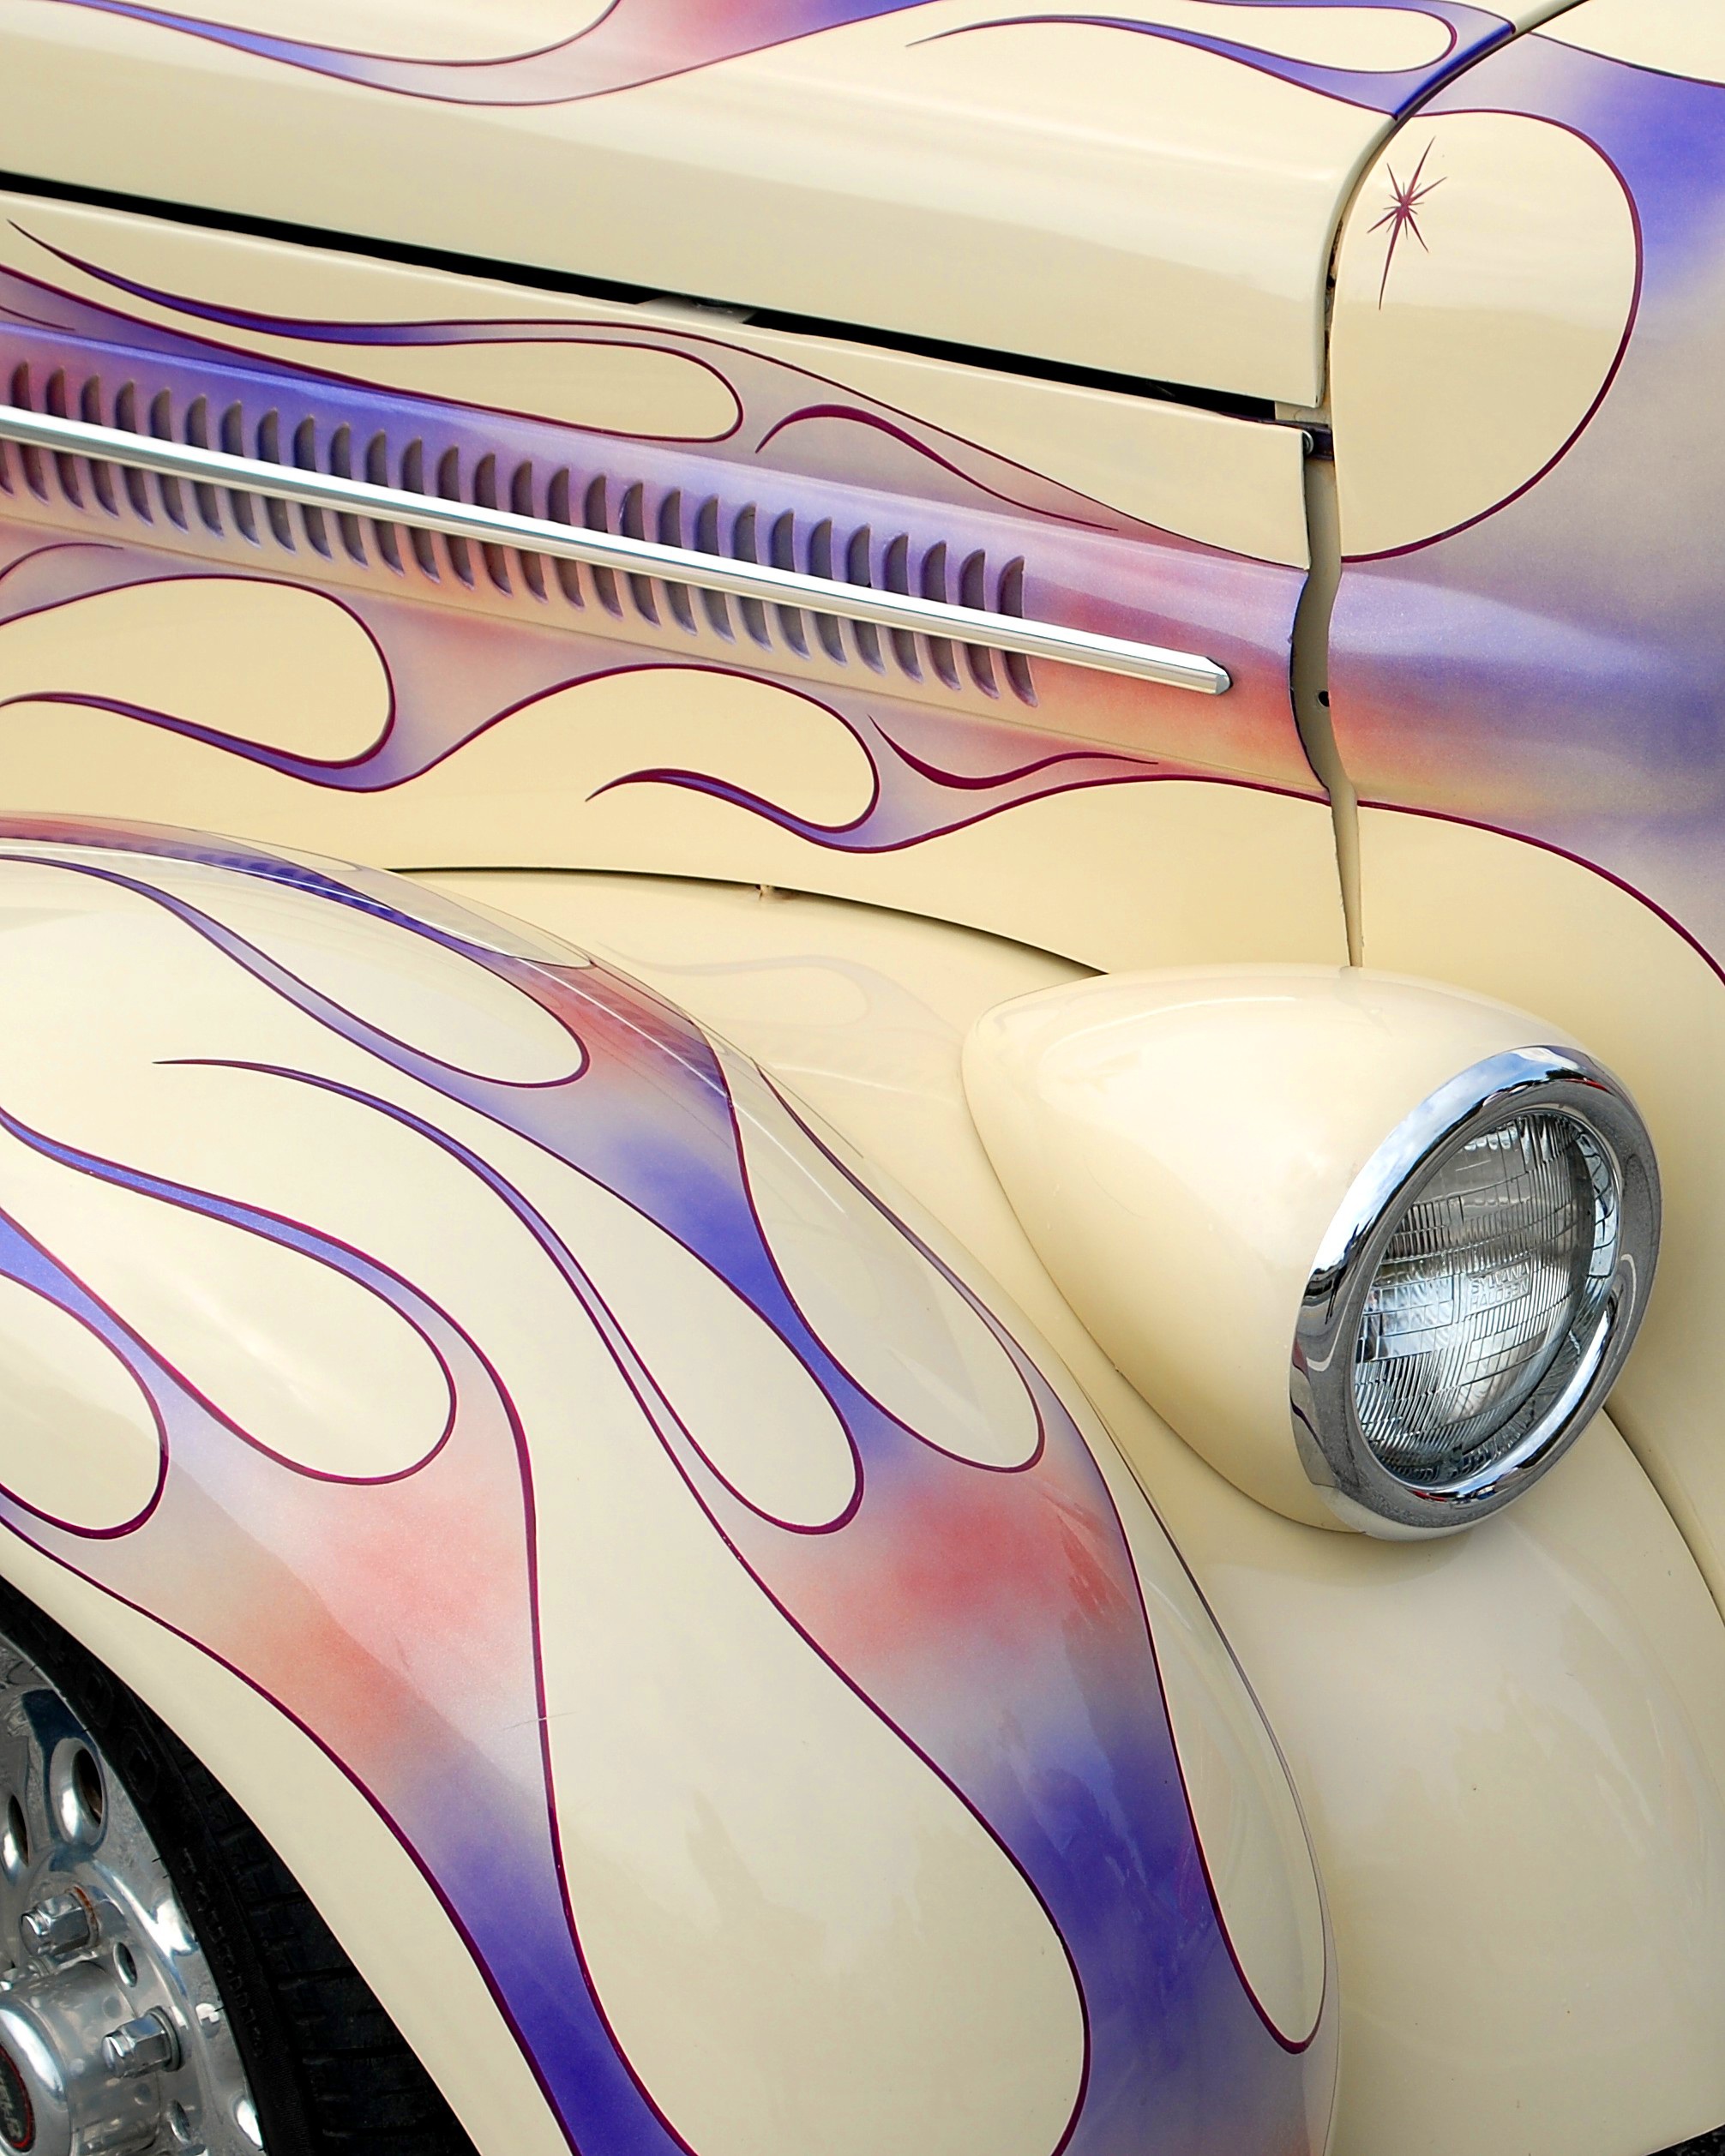
car, vintage, automobile, retro, transportation, decoration, vehicle, artistic, artist, paint, auto, craft, colorful, sports car, vintage car, sketch, illustration, design, decorative, hot, rod, stencil, calligraphy, cartoon, template, pinstripe, pin stripe, striping, land vehicle, automobile make, automotive exterior, automotive design